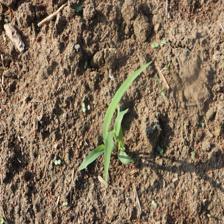
Label: Sorghum